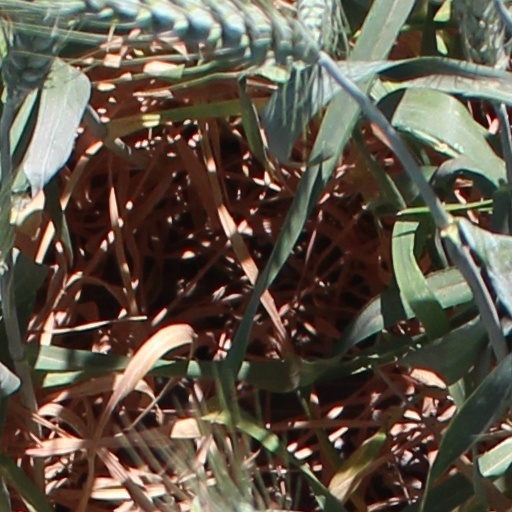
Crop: wheat